The Right to Be Happy

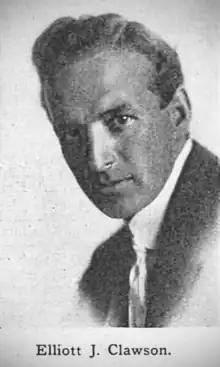
Elliott J. Clawson

Rupert Julian (born Thomas Percival Hayes) (1879 – 1943) was years old when he undertook the dual roles of director and actor in this film. When he migrated from Australia to New York City in 1911, he was already in his thirties and an established stage and screen actor. After establishing himself as a stage actor in New York, he moved West to Los Angeles in 1913.